Milingimbi Island

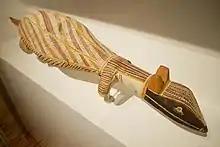
A wooden bandicoot collected at Milingimbi Island

Milingimbi Island, also Yurruwi, is the largest island of the Crocodile Islands group off the coast of Arnhem Land, Northern Territory, Australia.